Vancouver

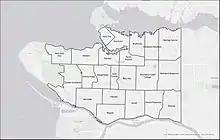
Map of the 22 official neighbourhoods of Vancouver

Conversely, since the onset of the global COVID-19 pandemic in 2020, multiple media organizations and economists have continued to warn of a severe long-term economic doom loop impending for Vancouver, similar to the decline noted in San Francisco, California.